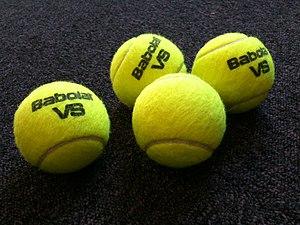
Le tennis est un sport de raquette qui oppose soit deux joueurs soit quatre joueurs qui forment deux équipes de deux. Les joueurs utilisent une raquette cordée verticalement et horizontalement à une tension variant avec la puissance ou l'effet que l'on veut obtenir.